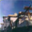
Label: house